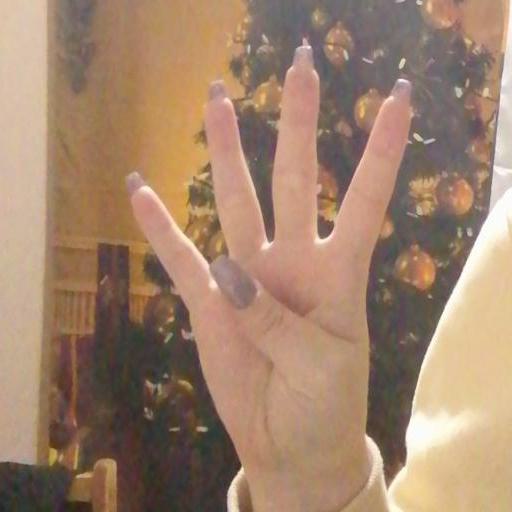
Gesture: four